Mesograzer

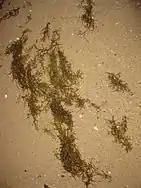
Sea grass washed ashore by irvin calicut

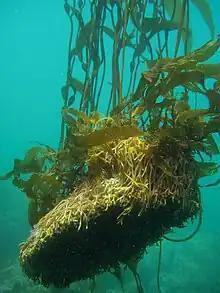
Giant kelp (Macrocystis pyrifera) holdfast torn from the bottom by a storm. California Channel Islands NMS.

Mesograzers consume a variety of marine vegetation. They typically use the same marine plant as both their habitat and food source. Many mesograzers have been found on sea grass beds. They are also quite known for destroying large populations of giant kelp, as this is another popular source for mesograzers. Other common food sources of mesograzers are coral reefs and macroalgal. They can be found living and feeding on these marine plants worldwide. Mesograzers have even been shown to consume invasive species of microalgae.